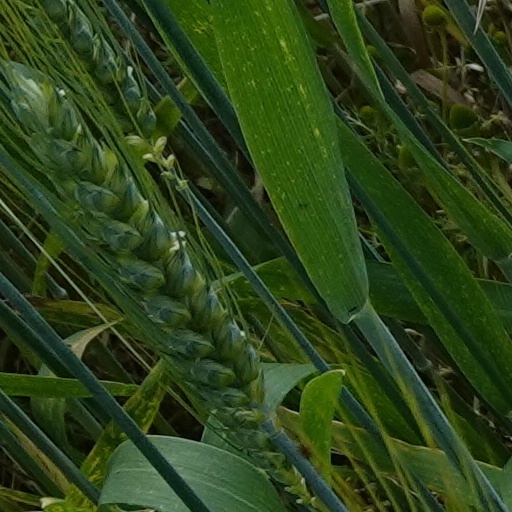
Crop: wheat